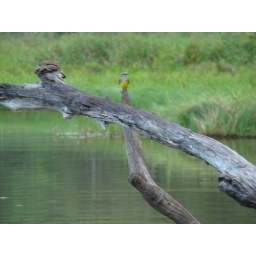
Bird in tree on Tambopata river side lake in Amazon rainforest (Peru)